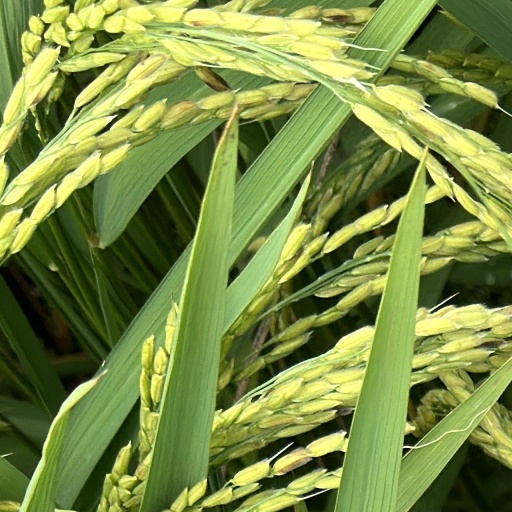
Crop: rice